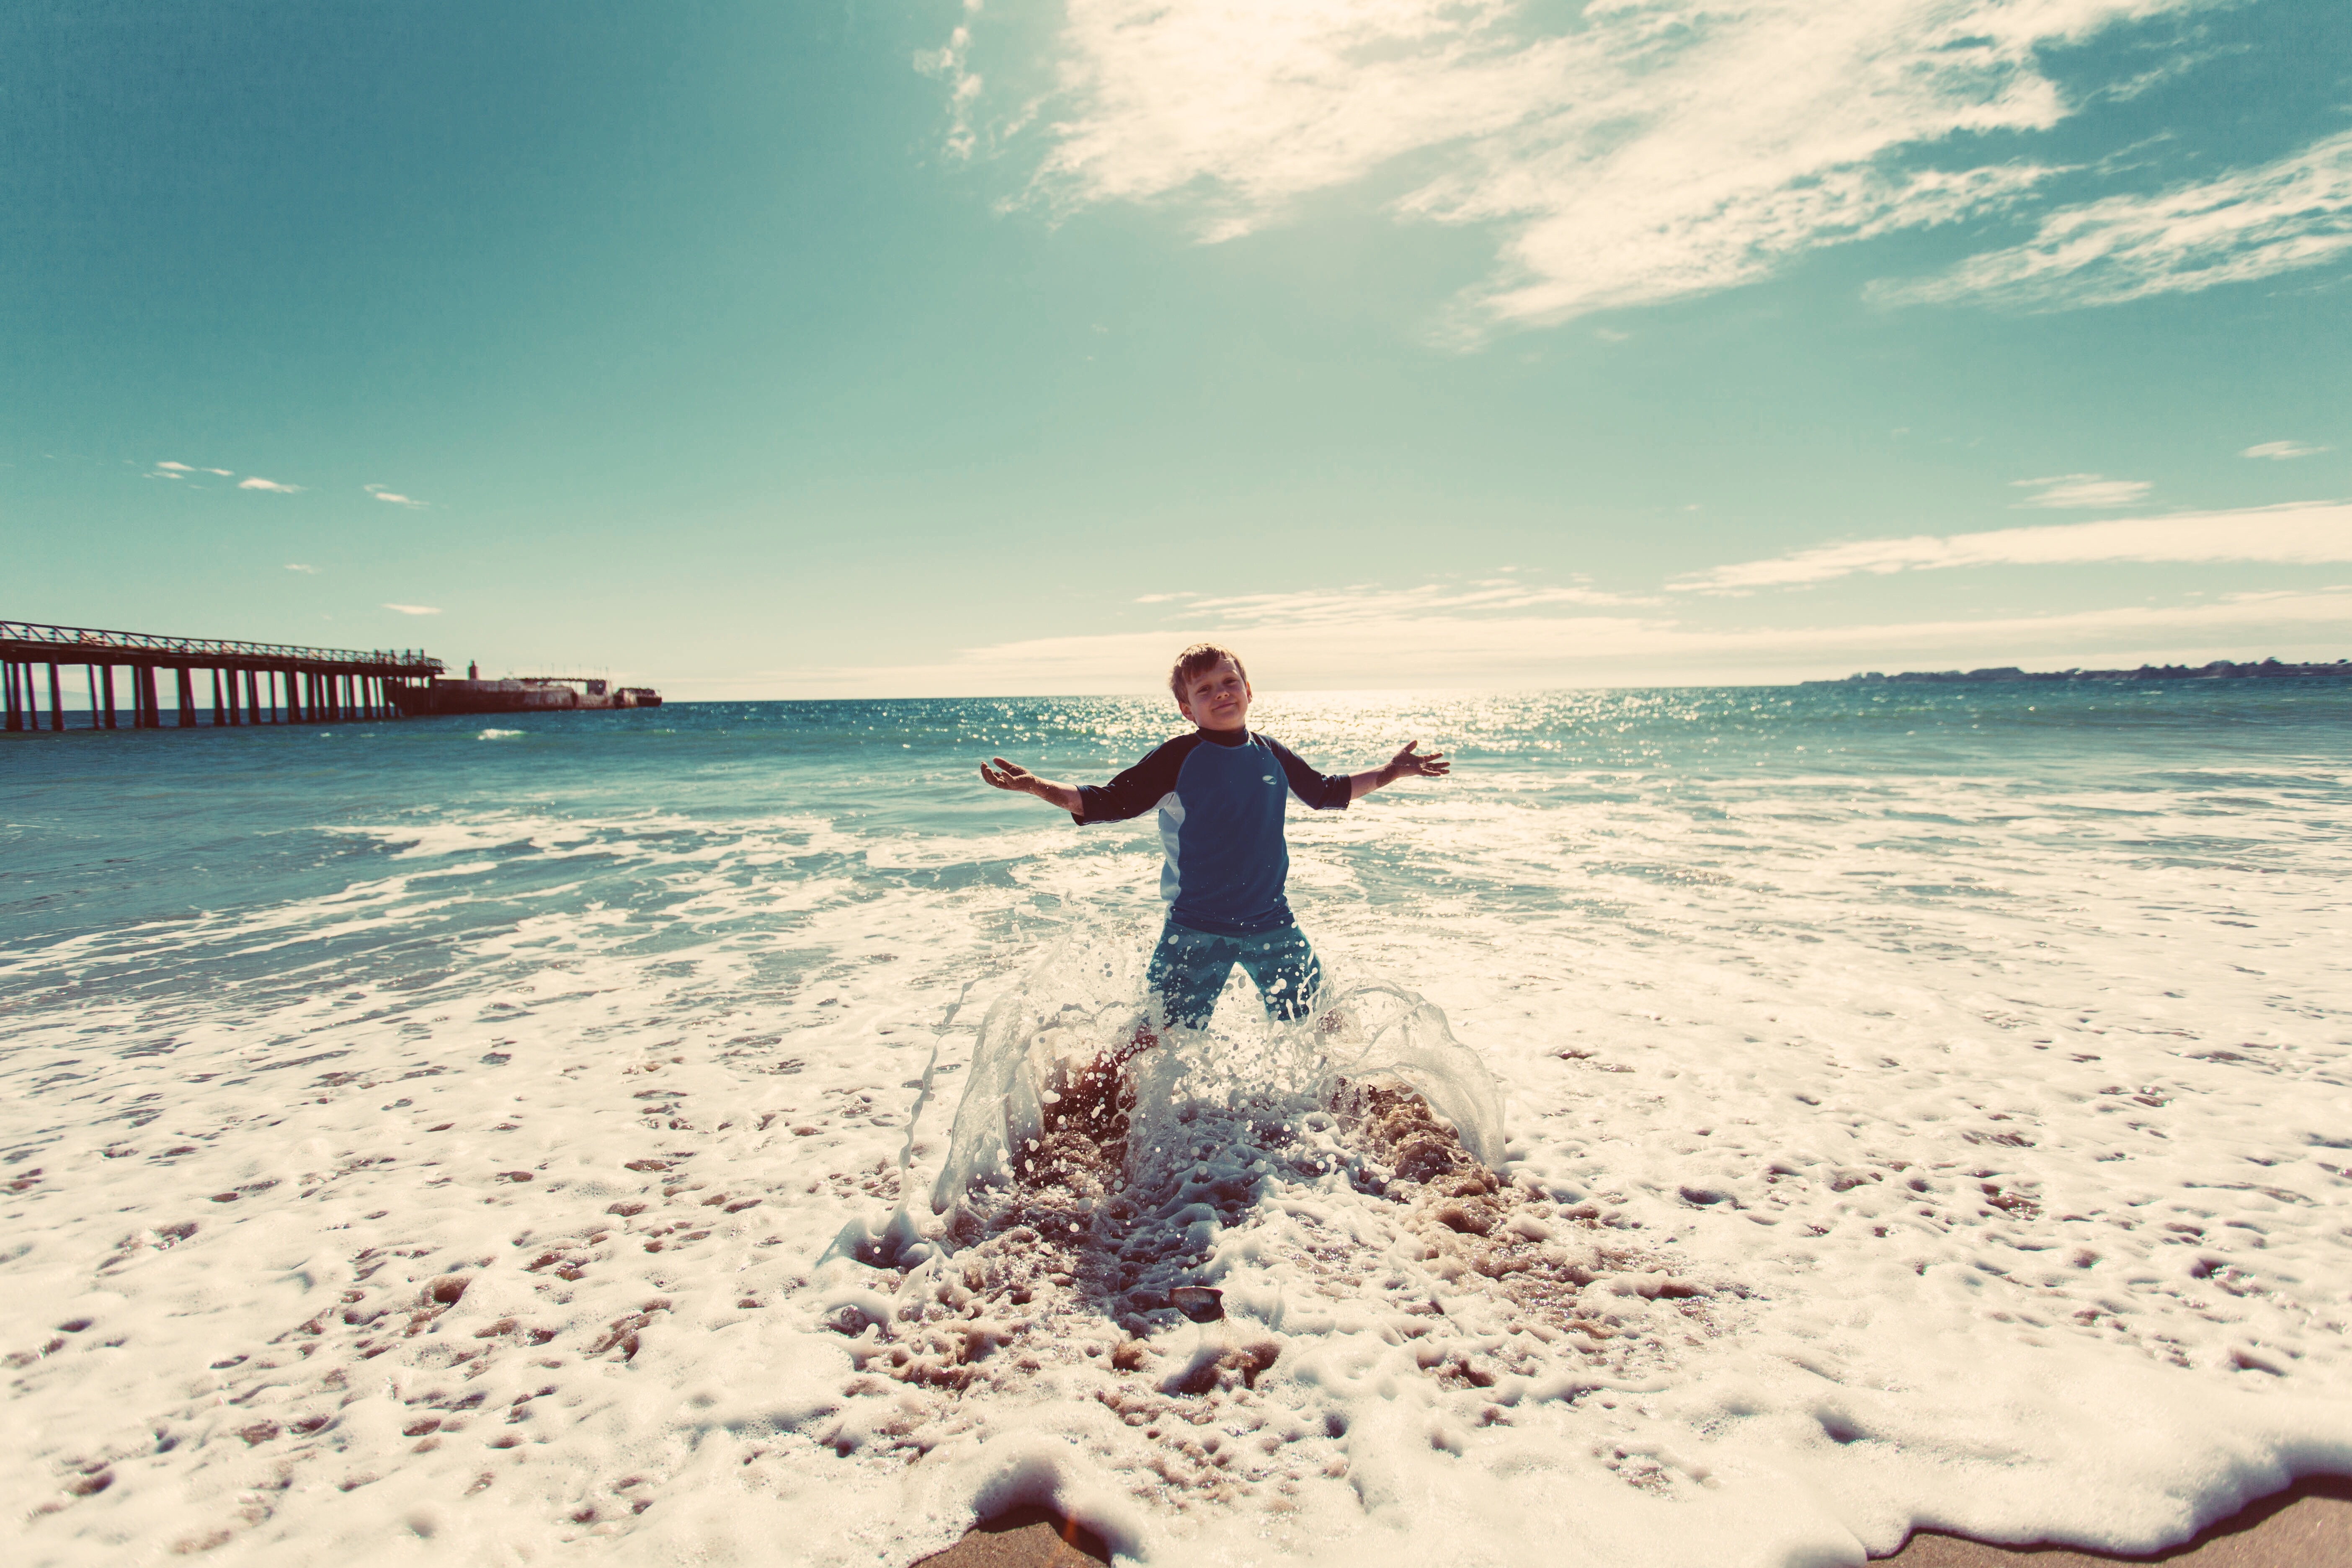
beach, sea, coast, sand, ocean, horizon, cloud, sunlight, shore, wave, vacation, body of water